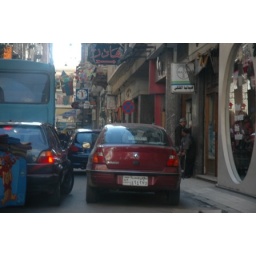
A car with a Pennsylvania licence plate in its back window.